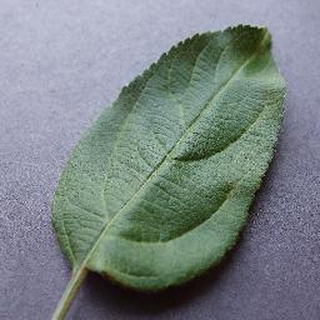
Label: healthy_apple